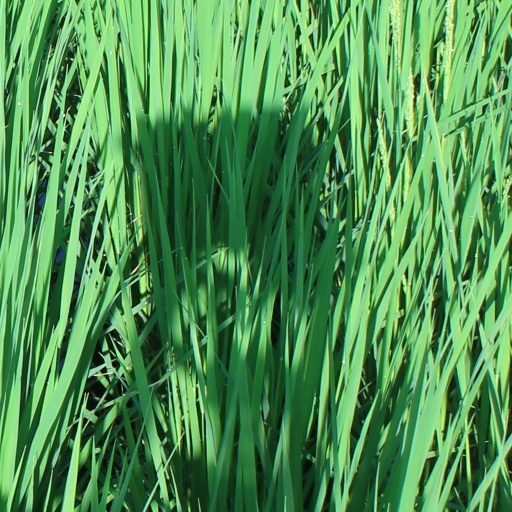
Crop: rice